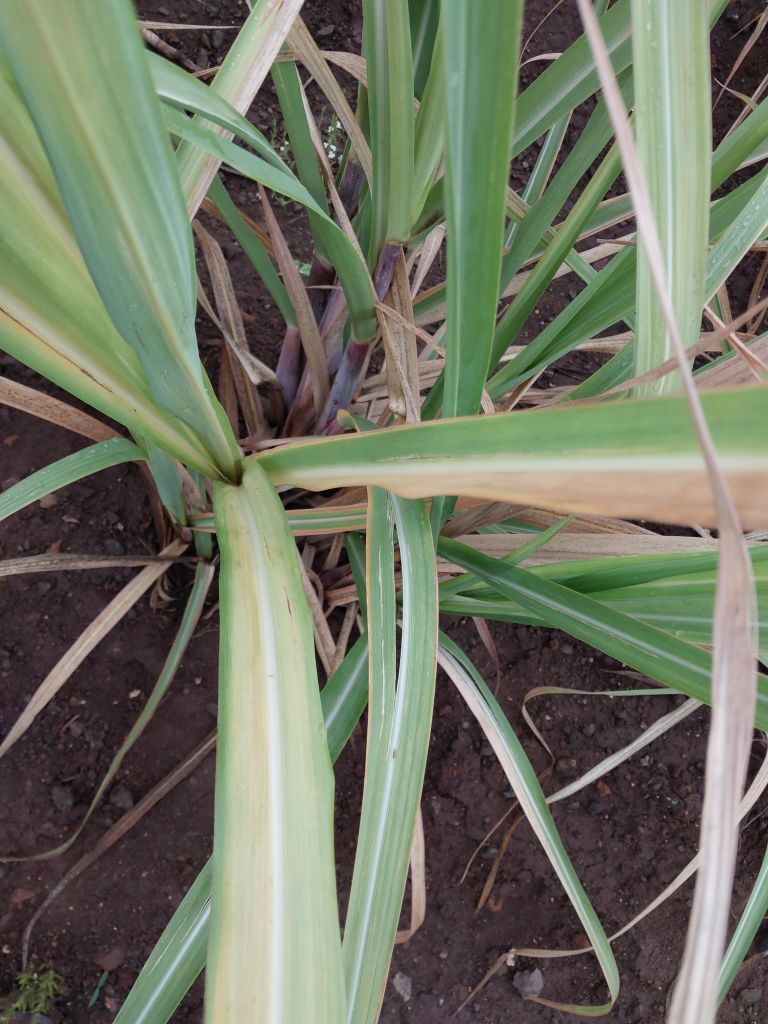
Label: Yellow Leaf